Horror Wears Blue

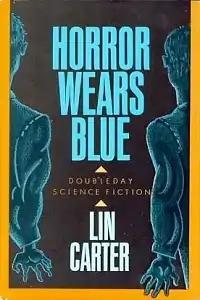
Cover of first edition

Horror Wears Blue is a science fiction novel by American writer Lin Carter, the fifth and last in his "Zarkon, Lord of the Unknown" series. It was first published in hardcover by Doubleday in November 1987. An ebook edition was issued by Thunderchild Publishing in December 2017.